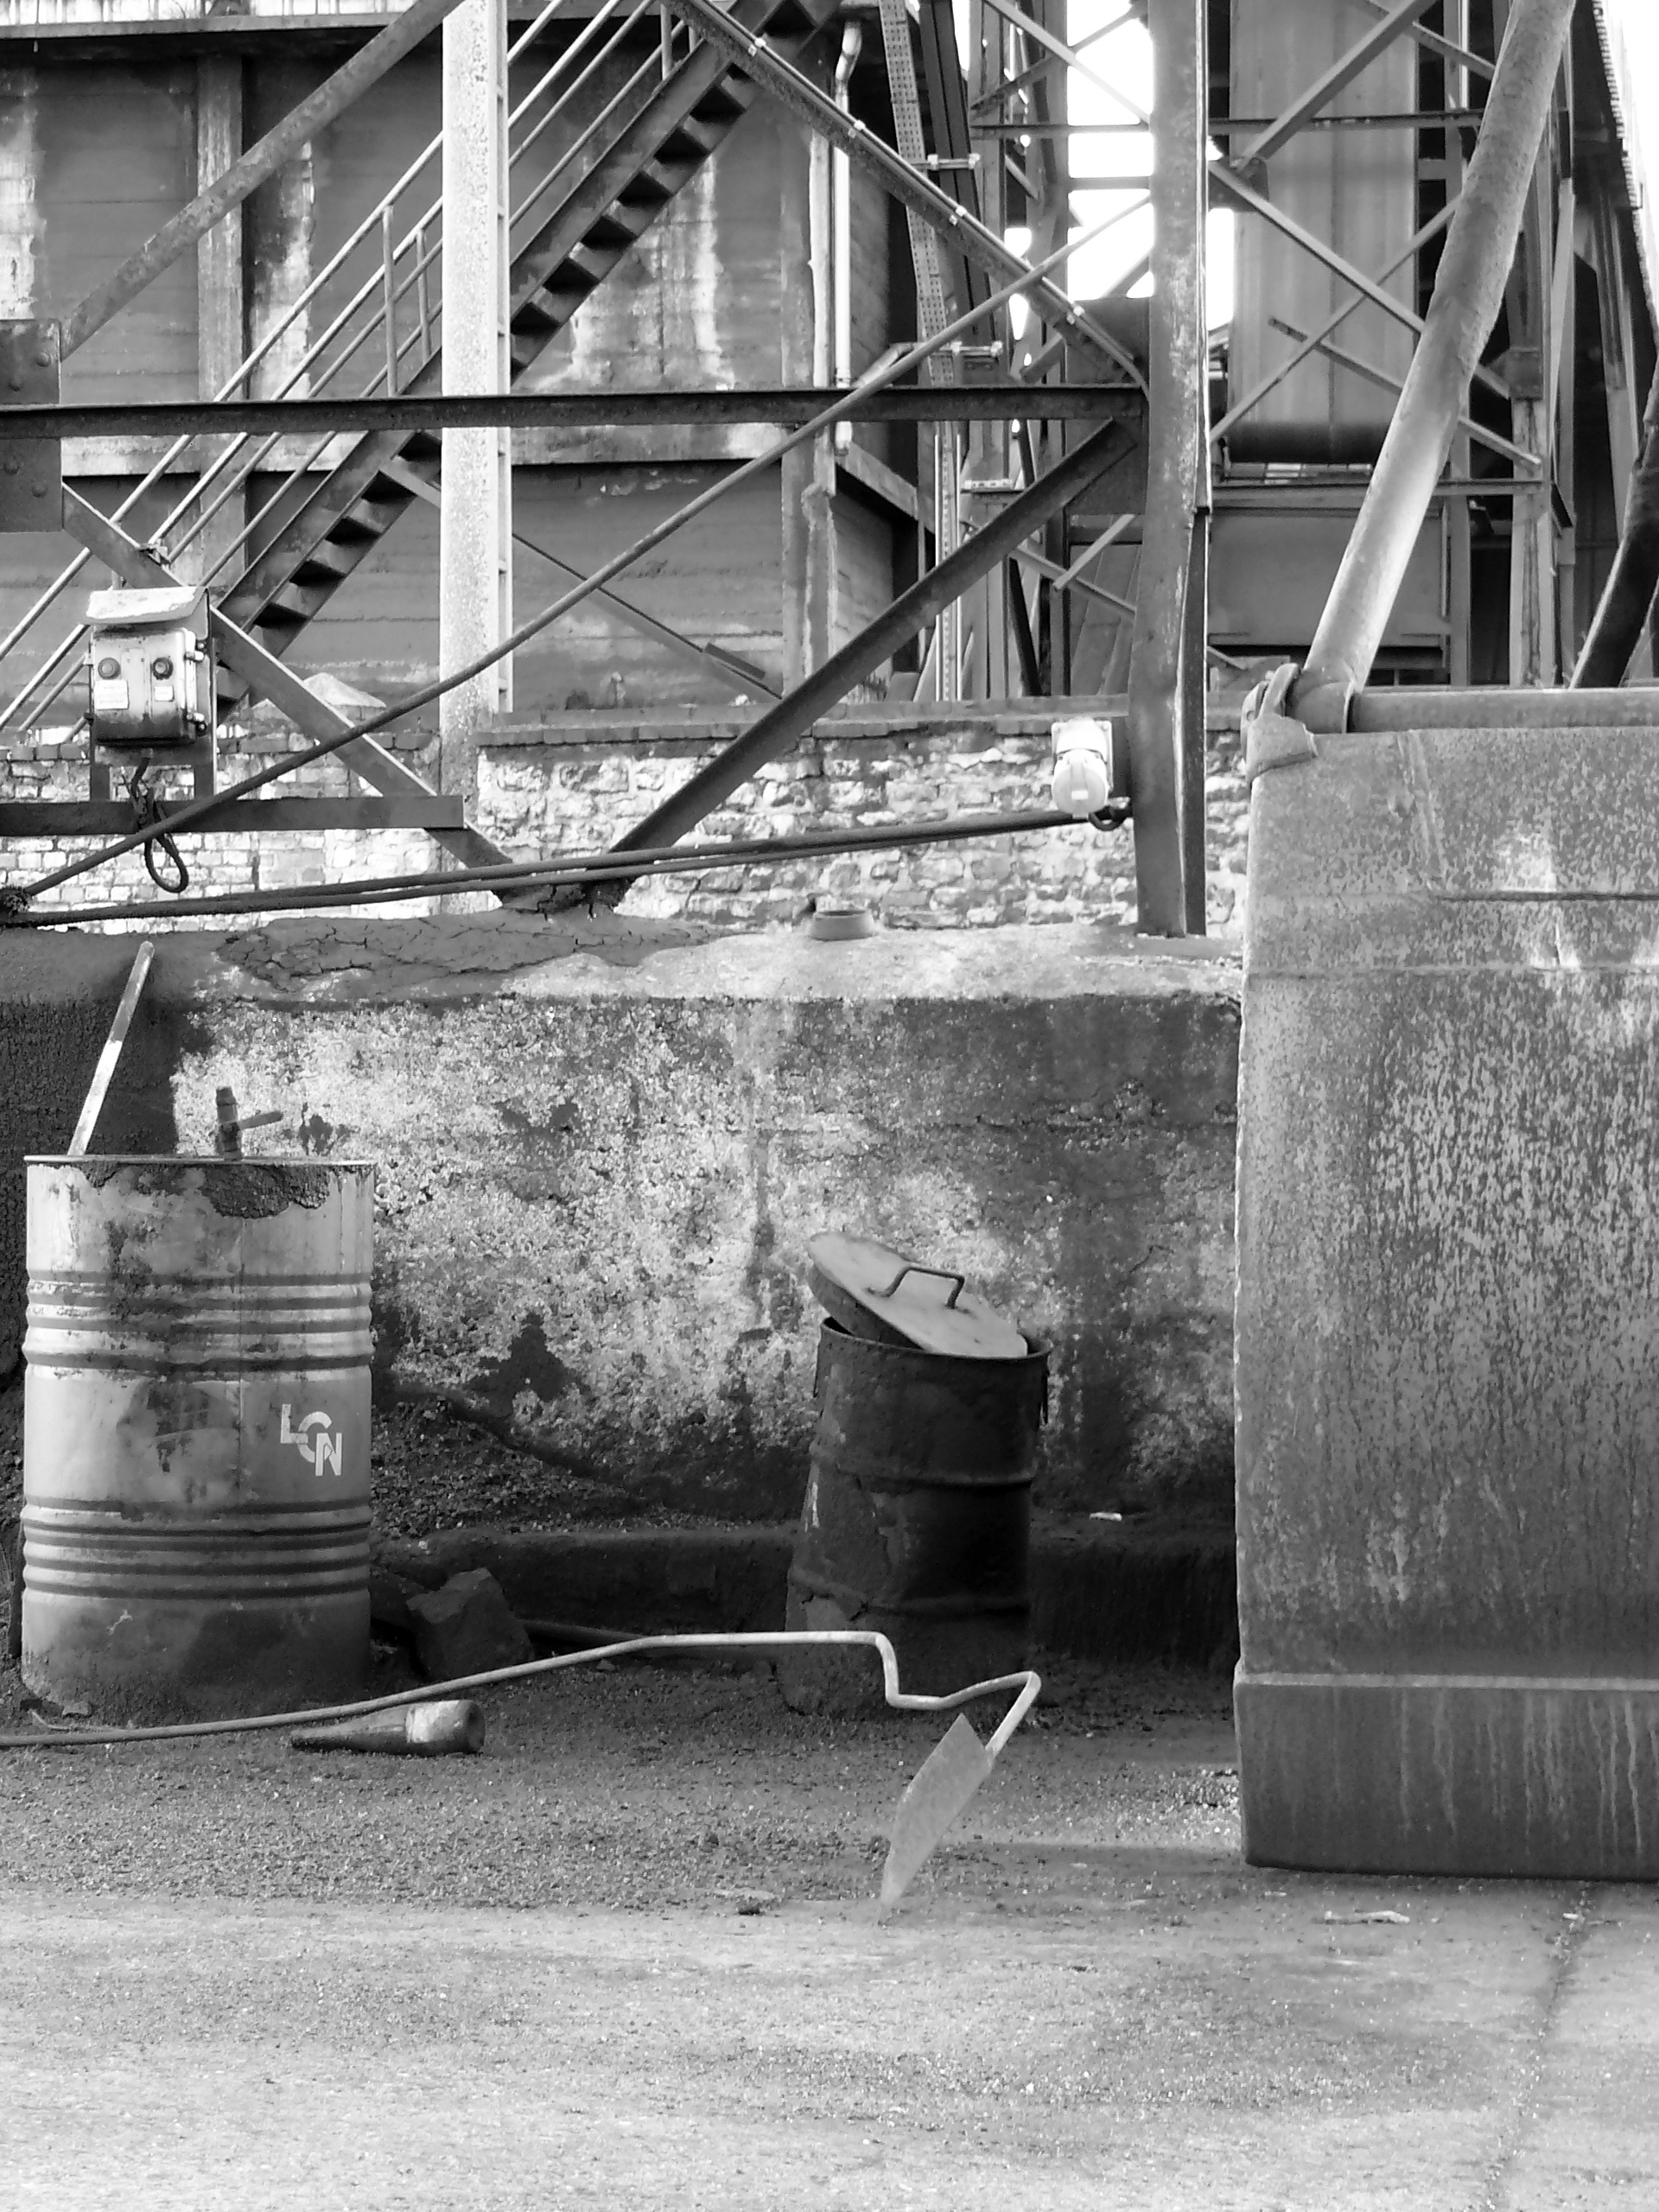
water, black and white, wood, road, white, street, photography, city, wall, ship, metal, industry, port, black, monochrome, colors, infrastructure, cargo, photograph, crane, channel, heritage, maritime, wharf, coal, shape, commodity, urban area, monochrome photography